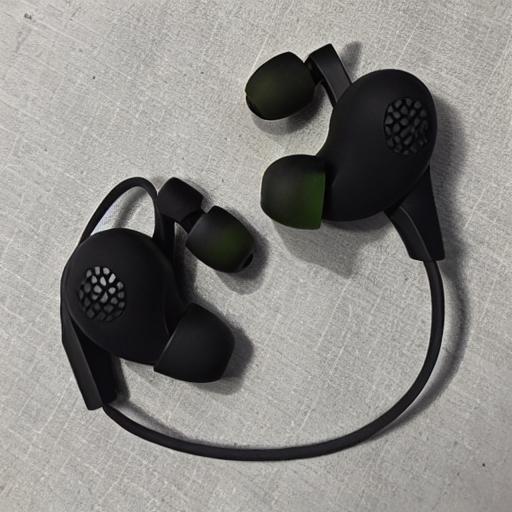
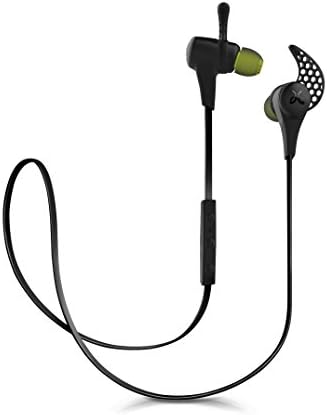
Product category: headphones
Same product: no